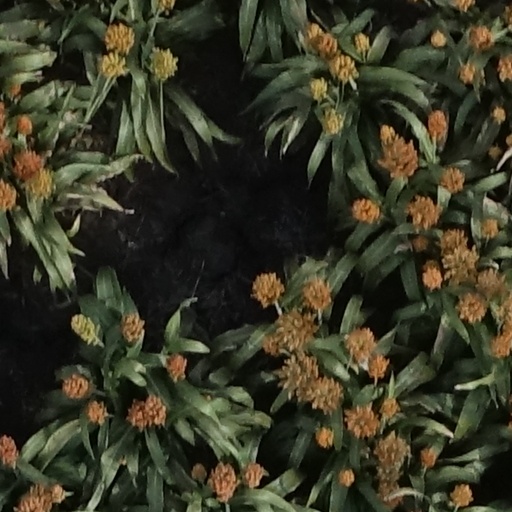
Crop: sorghum